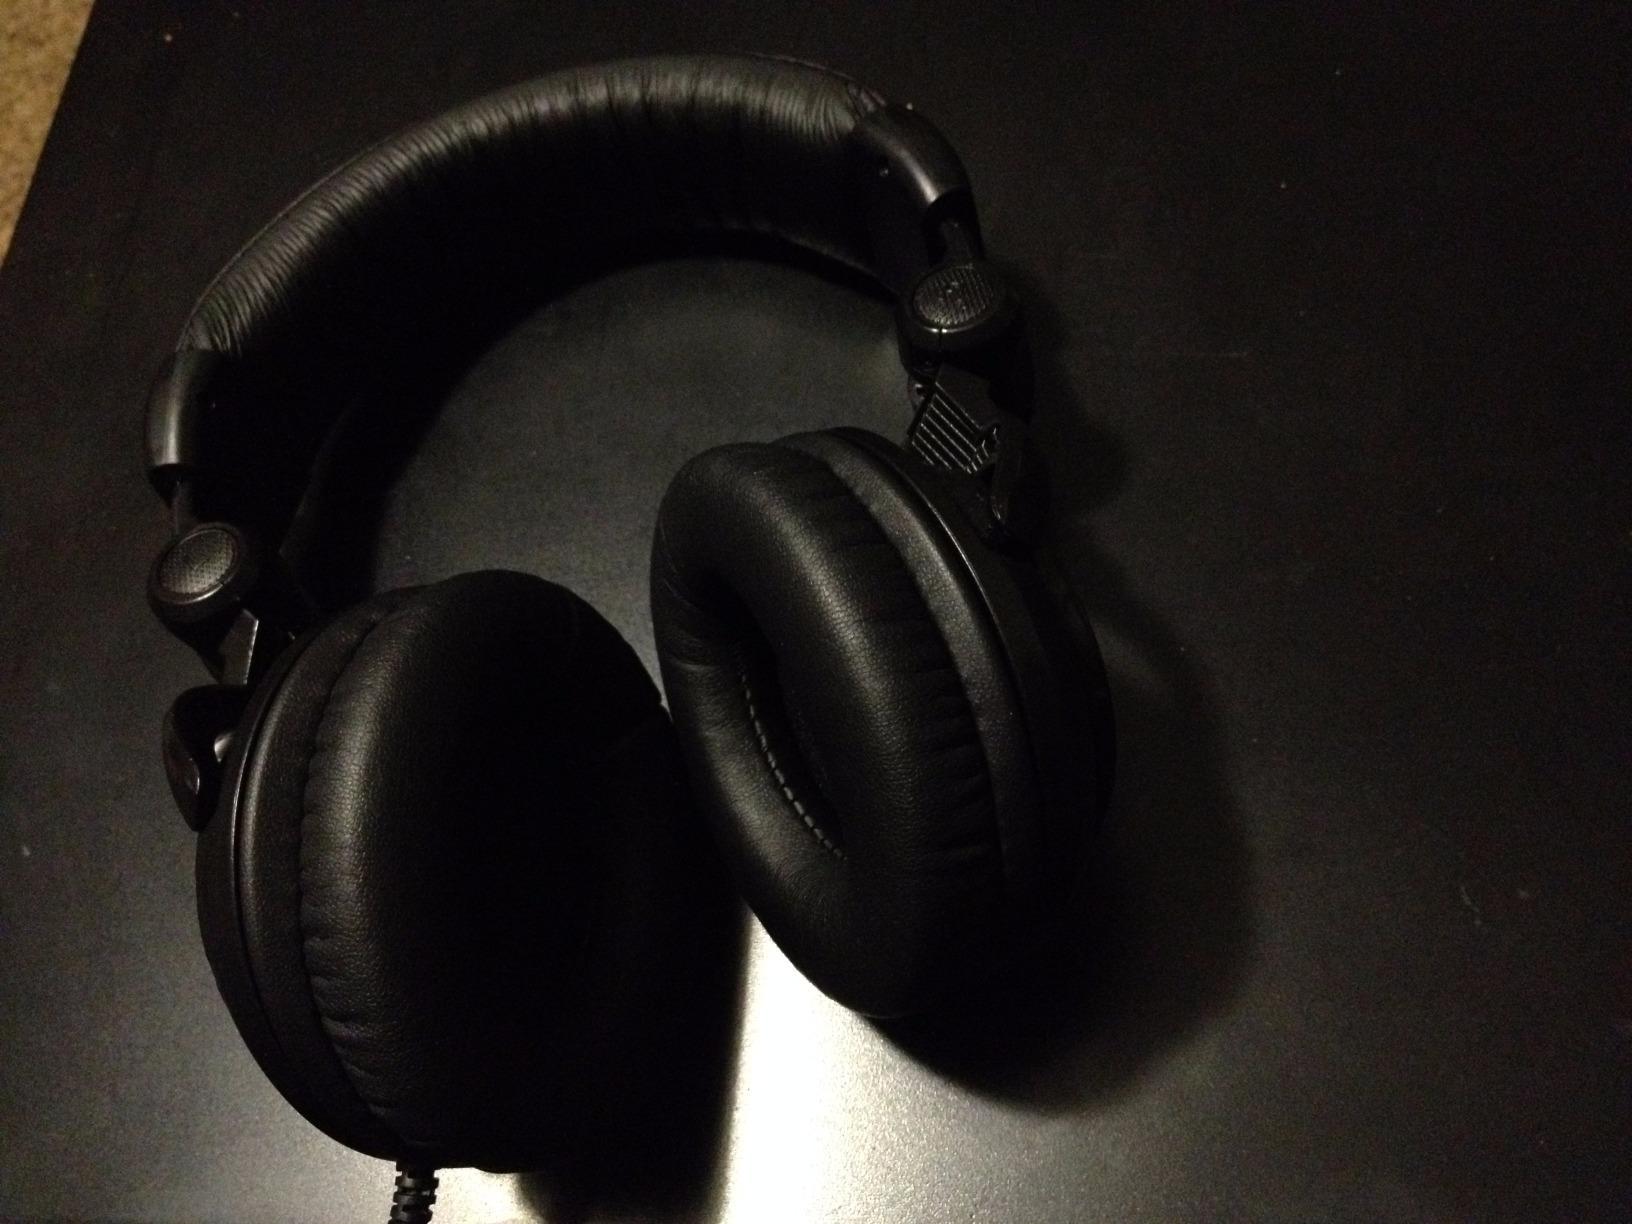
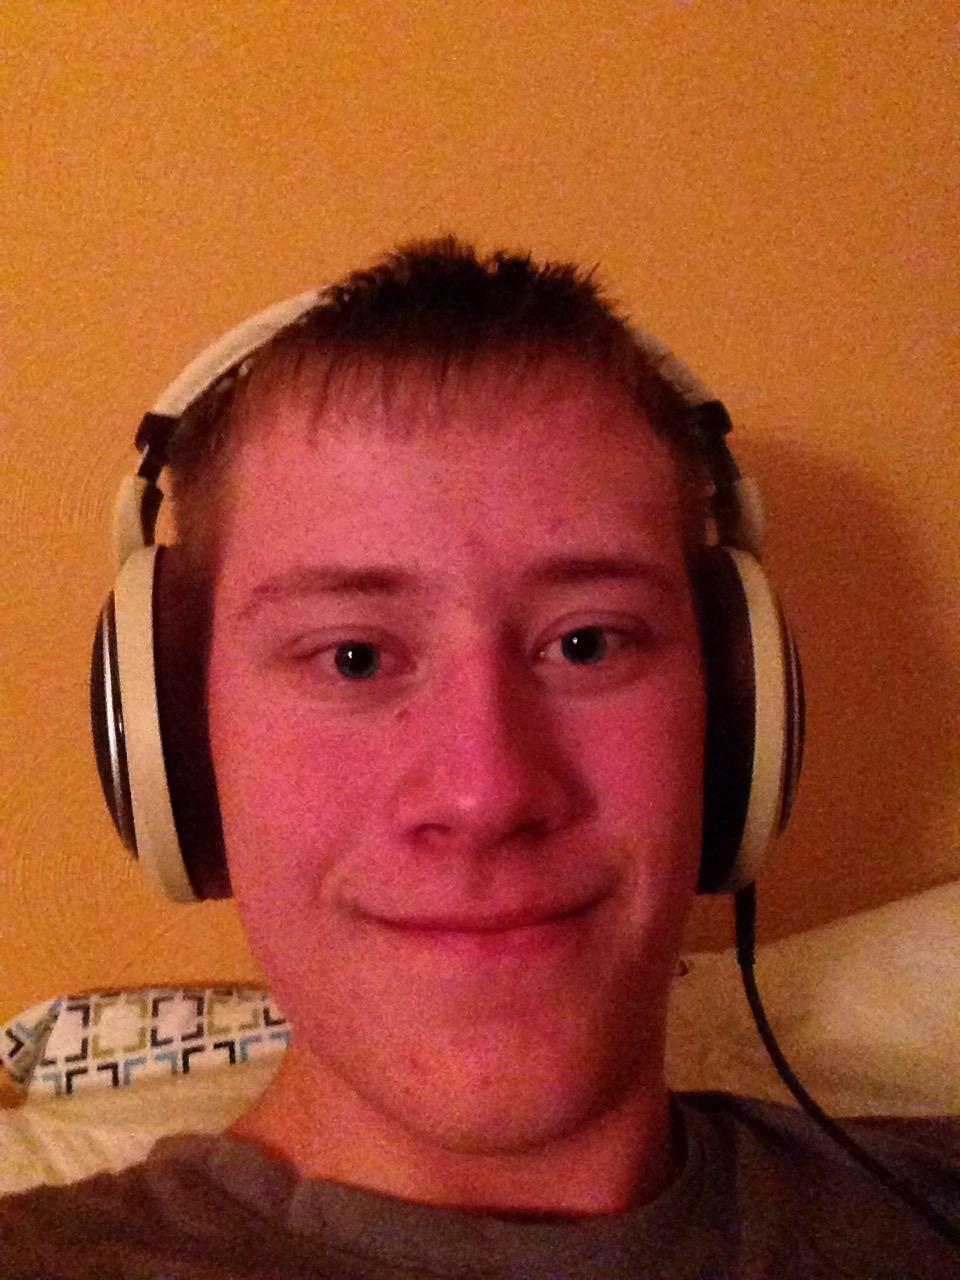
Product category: headphones
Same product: no